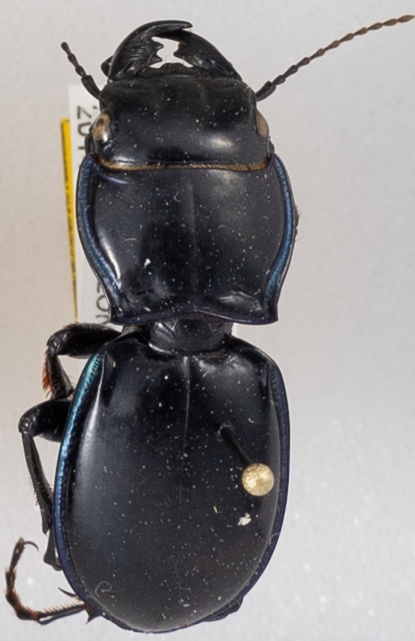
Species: Pasimachus elongatus
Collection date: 2014-07-08 04:00:00
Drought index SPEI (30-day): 0.568
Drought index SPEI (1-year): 0.646
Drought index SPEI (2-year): -0.968